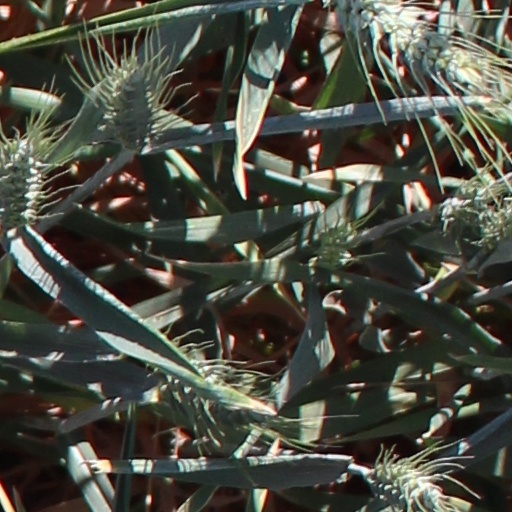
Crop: wheat